Rafael Almeida (baseball)

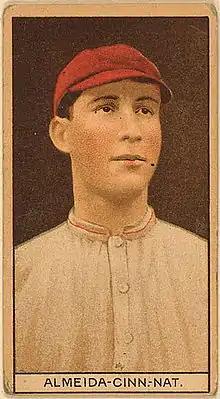
Rafael Almeida, 1912.

Rafael D. Almeida (July 30, 1887 – March 19, 1968) was a Cuban professional baseball third baseman from 1911 to 1913 with the Cincinnati Reds of Major League Baseball (MLB). Along with Armando Marsans, he was one of the first Cuban nationals to play in the National League when the two debuted with the Reds on July 4, 1911.